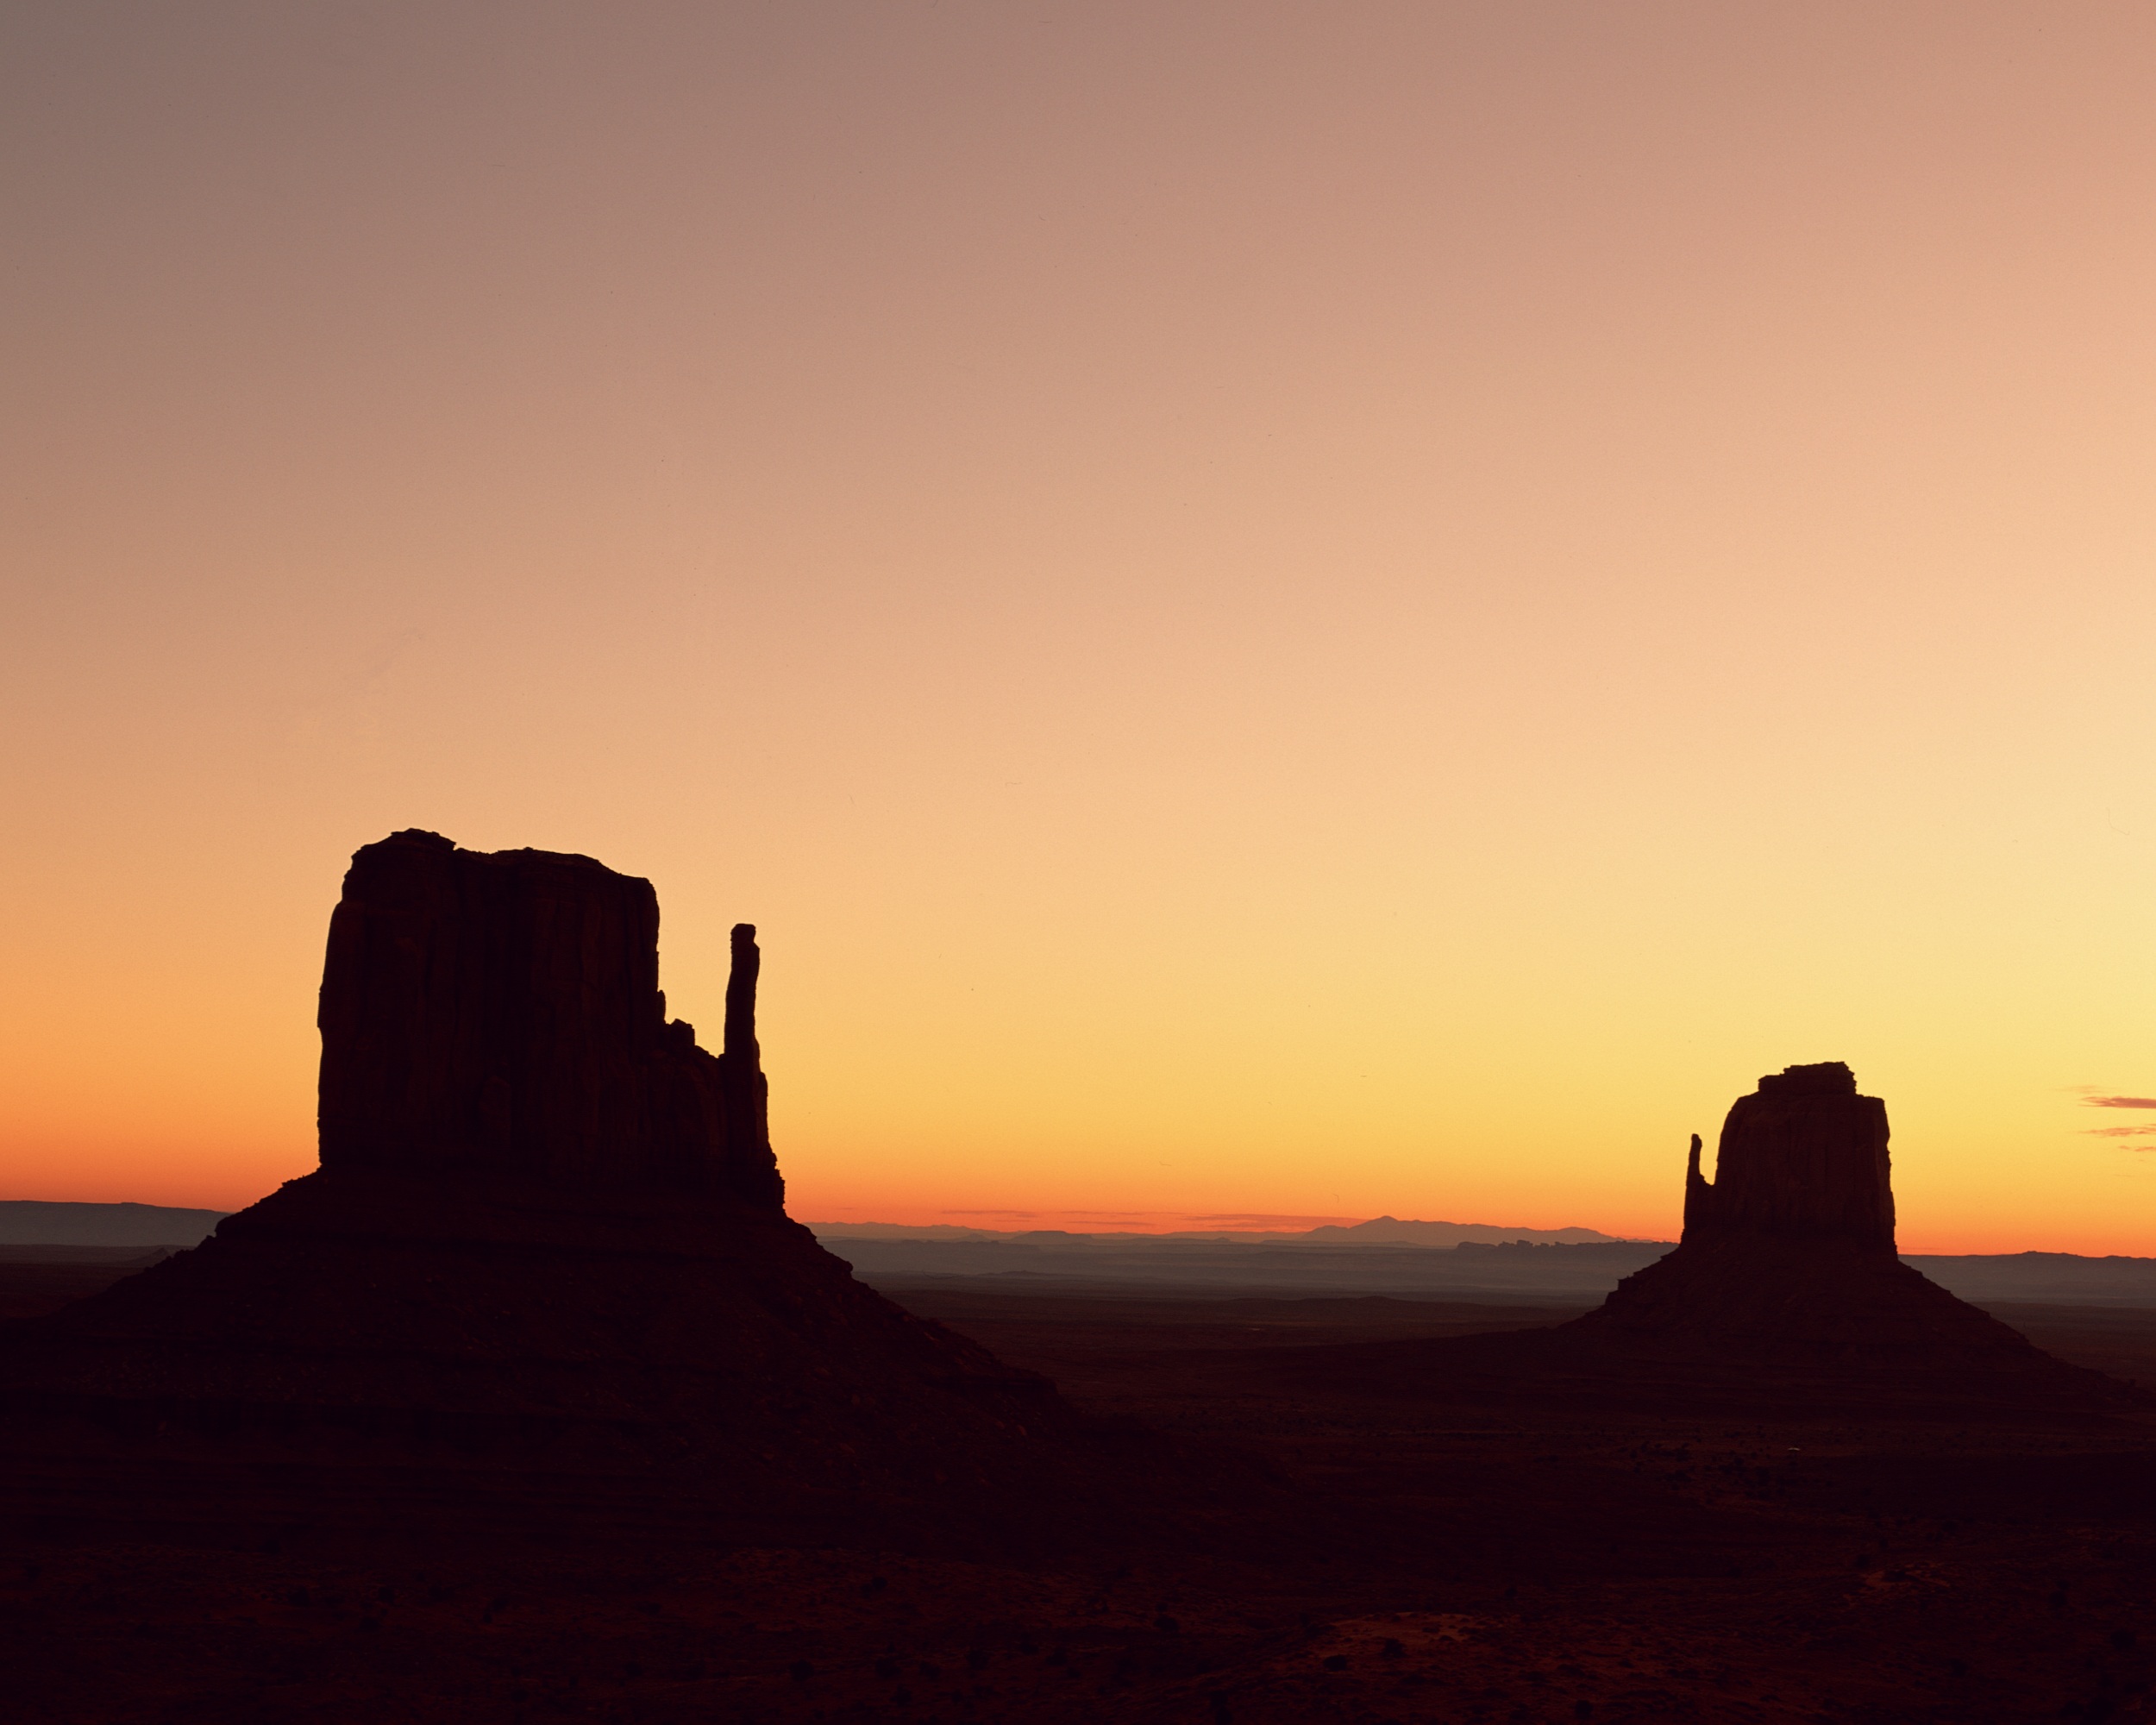
sea, coast, horizon, silhouette, sun, sunrise, sunset, sunlight, morning, hill, desert, dawn, dusk, evening, twilight, orange, temple, day, afterglow, evening sky, dark clouds, the scenery, orange sky, evening news, natural environment, atmospheric phenomenon, sunset down, diffuse clouds